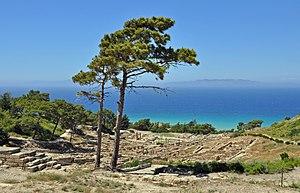
Île de Rhodes (Grèce)